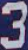
Number: 3